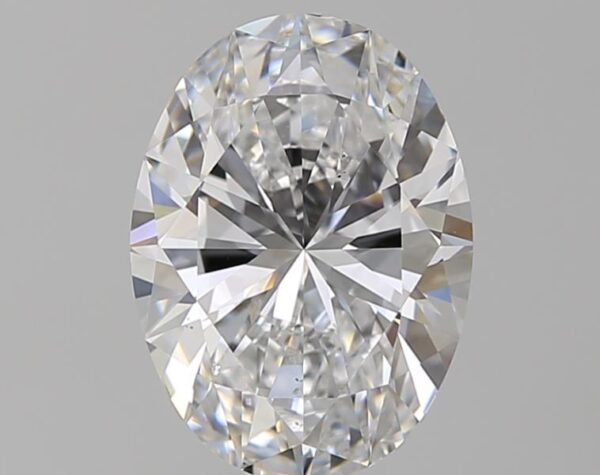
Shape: oval
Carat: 3.7
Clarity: VS2
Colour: D
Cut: EX
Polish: EX
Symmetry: VG
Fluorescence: N
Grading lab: GIA
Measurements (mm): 11.98 x 8.83 x 5.6